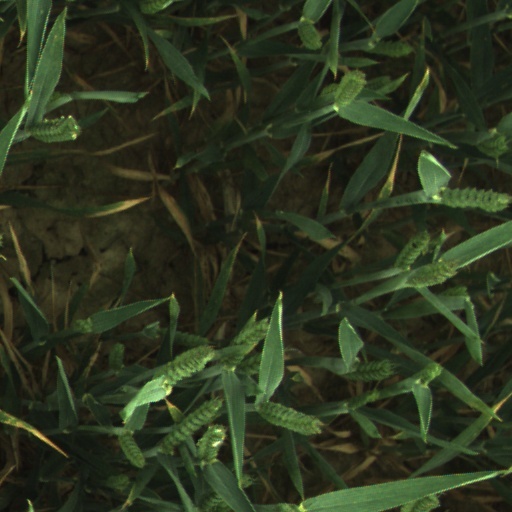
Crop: wheat